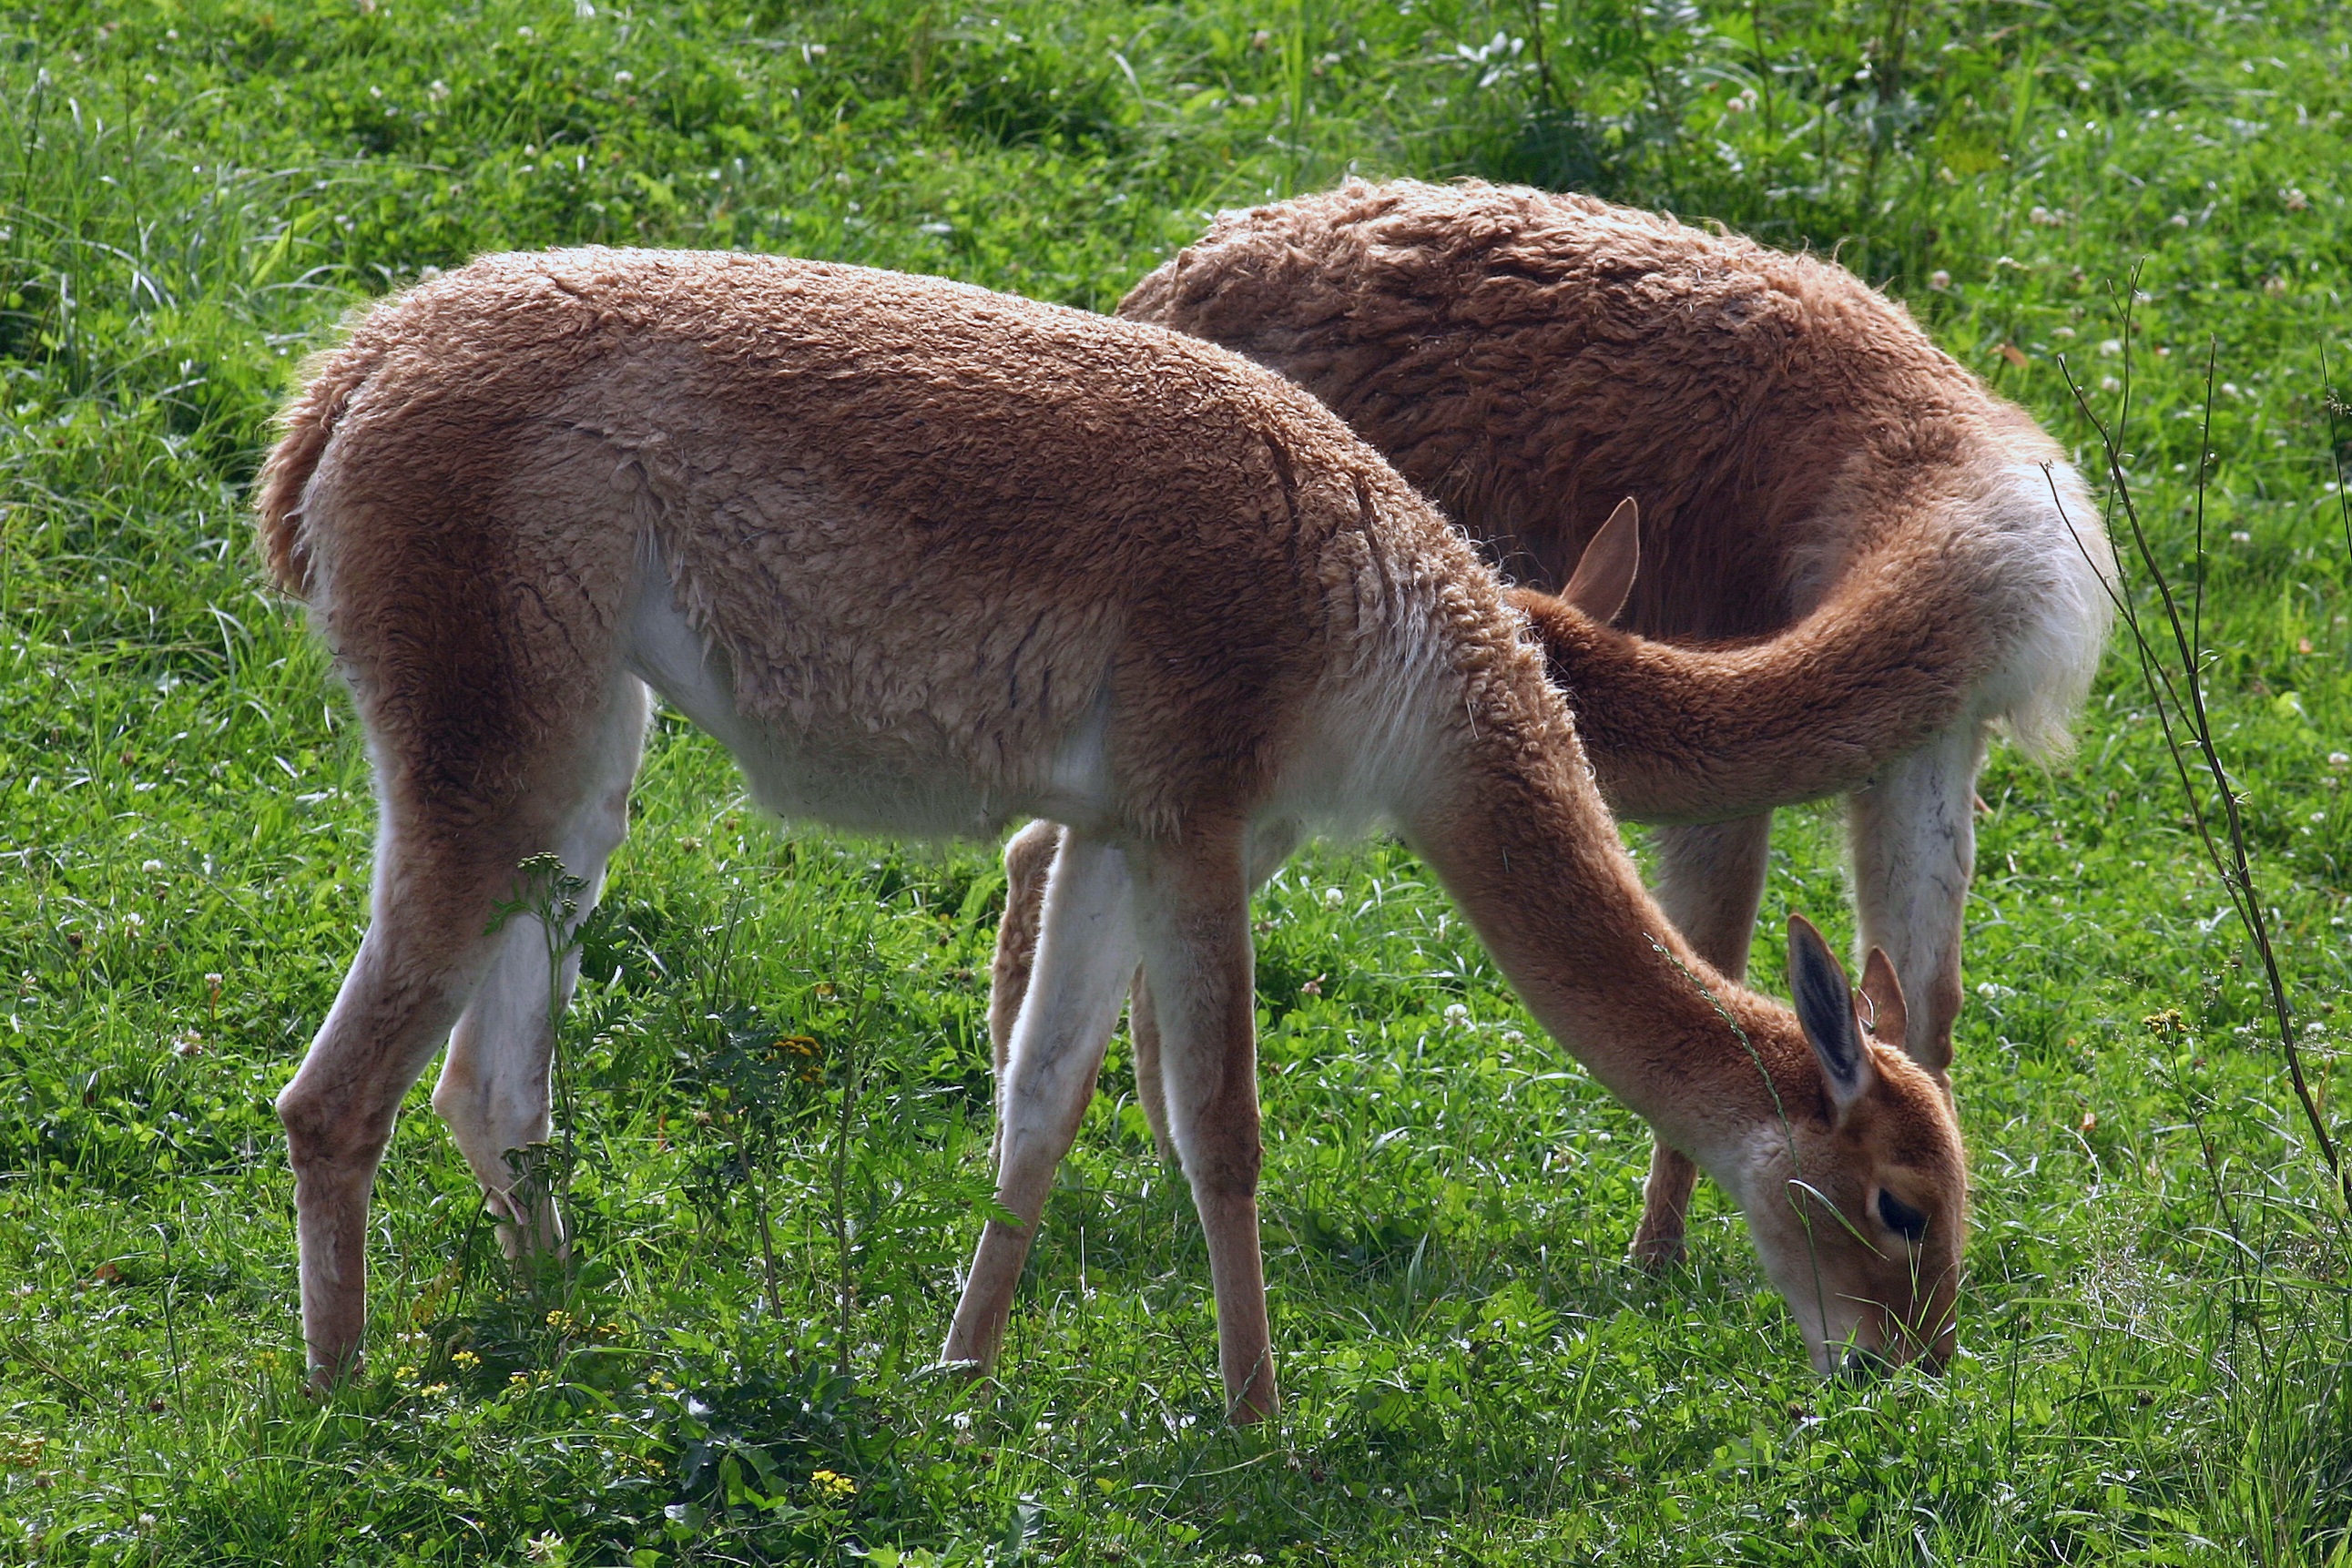
forest, meadow, wildlife, deer, zoo, pasture, grazing, mammal, fauna, graze, grassland, vertebrate, ecosystem, vicuna, red deer, white tailed deer, guanaco, camel like mammal